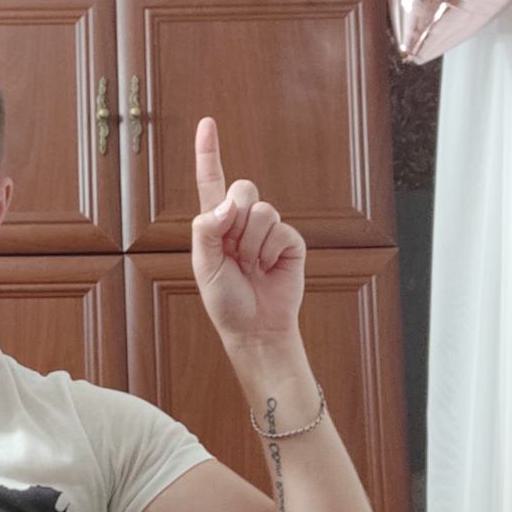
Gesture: one